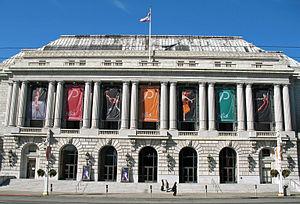
San Francisco, officiellement ville et comté de San Francisco, est une ville des États-Unis et l'un des comtés de l'État de Californie. Elle est située à l'extrémité nord de la péninsule de San Francisco, entre l'océan Pacifique à l'ouest et la baie de San Francisco à l'est. Son nom est couramment abrégé en SF et la ville est surnommée The City by the Bay.
Le San Francisco War Memorial Opera House est un bâtiment construit comme un théâtre pour y héberger le San Francisco Opera en 1932 et situé à San Francisco, aux États-Unis.